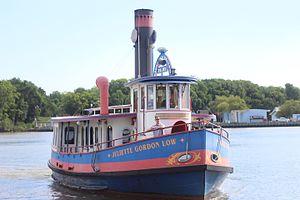
Juliette Gordon Low est la fondatrice des Girl Scouts of the USA. Inspirée par le travail de Lord Baden-Powell, le fondateur des scouts masculins, Juliette Low Gordon rejoint le Girl Guide en Angleterre, formant un groupe de Guides féminines en Grande-Bretagne en 1911. En 1912, elle rentre aux États-Unis, et établit la première troupe féminine à Savannah en Géorgie. En 1915, les United States' Girld Guides deviennent les Girl Scouts et Low est leur première présidente. Elle reste active dans le mouvement jusque sa mort.